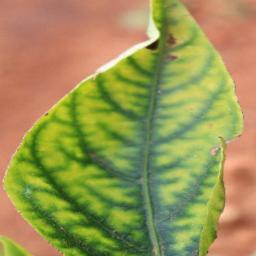
Label: nutritional